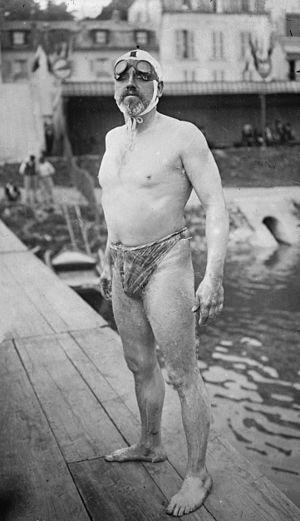
Thomas William Burgess, né le 15 juin 1872 à Rotherham et mort le 2 juillet 1950 à Paris, est un nageur et joueur de water-polo anglais.